Ghosts... of the Civil Dead

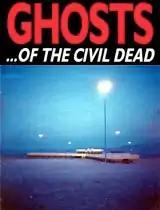
Theatrical release poster

Ghosts... of the Civil Dead is a 1988 Australian drama-suspense film directed by John Hillcoat. It was written by Hillcoat, Evan English, Gene Conkie, Nick Cave, and Hugo Race. It is partly based on the true story of Jack Henry Abbott.